Photojournalism

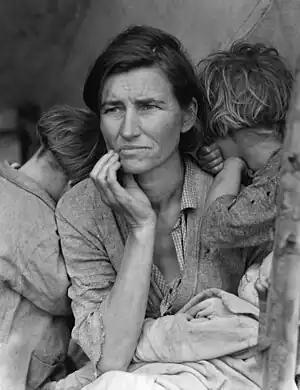
In "Migrant Mother" (1936) Dorothea Lange produced the seminal image of the Great Depression. The FSA also employed several other photojournalists to document the depression.

In March 1886, when General George Crook received word that the Apache leader Geronimo would negotiate surrender terms, photographer C. S. Fly took his equipment and attached himself to the military column. During the three days of negotiations, Fly took about 15 exposures on glass negatives. His photos of Geronimo and the other free Apaches, taken on March 25 and 26, are the only known photographs taken of American Indians while still at war with the United States. Fly coolly posed his subjects, asking them to move and turn their heads and faces, to improve his composition. The popular publication "Harper's Weekly" published six of his images in their April 24, 1886 issue.